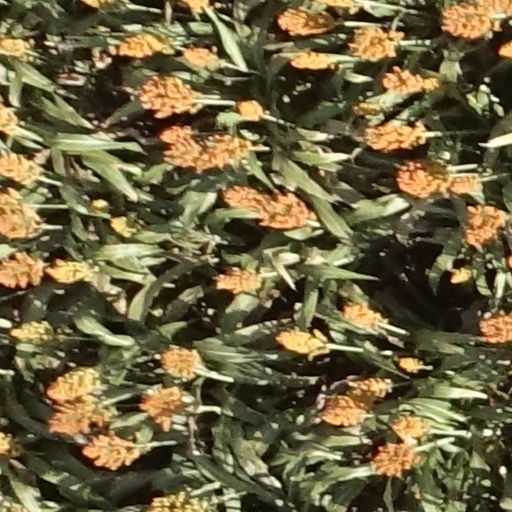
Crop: sorghum